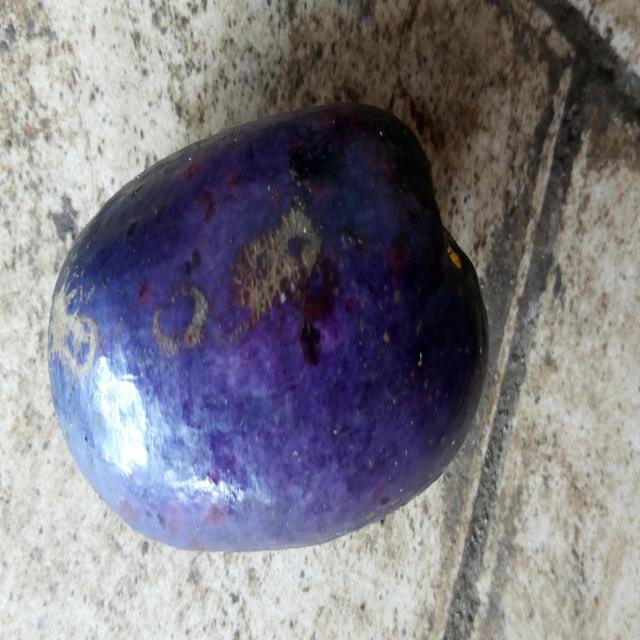
Plum grade: spotted